1964 Brazilian coup d'état

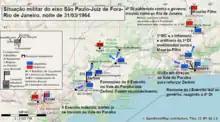
Military situation on the night of March 31

On March 29, the coup's start was scheduled by the Castelo Branco group for April 2, coinciding with a large march along the lines of the March of the Family in Rio de Janeiro. The CGT denounced that a coup would take place on that date. Another date cited was the night of April 10, starting in São Paulo. The outbreak could also start with a password, which would be the arrest of Castelo Branco; his dismissal was imminent and he would refuse to leave office. Leaders in São Paulo and Rio de Janeiro did not intend to give leadership of the movement to Minas Gerais, knowing its military weakness, but the Minas Gerais leaders deliberately brought forward the coup's beginning date at their own will, which was possible thanks to the decentralization of the conspiracy, even though the state groups were connected.